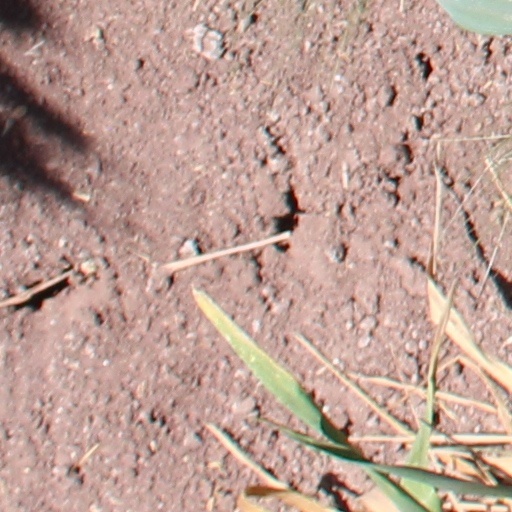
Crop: wheat